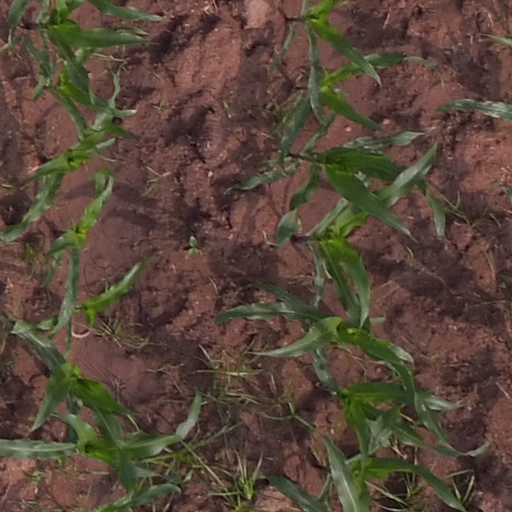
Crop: maize; corn